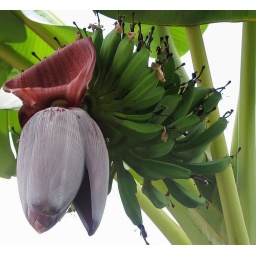
The flower in the banana